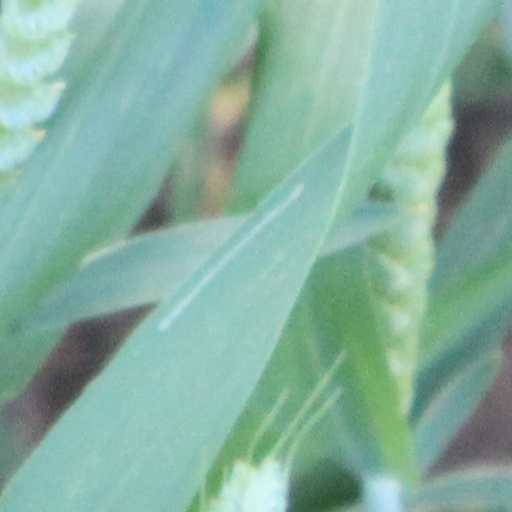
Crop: wheat